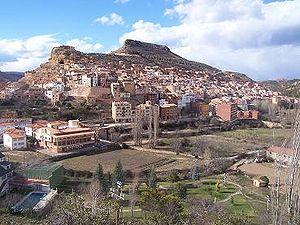
Ademuz, en castillan et officiellement, est une commune d'Espagne de la province de Valence dans la Communauté valencienne. Elle est située dans la comarque du Rincón de Ademuz et dans la zone à prédominance linguistique castillane.